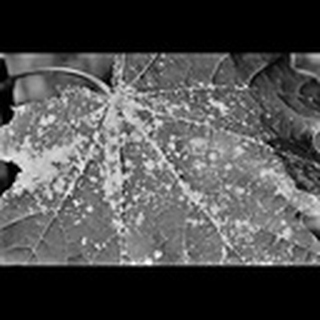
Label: cotton_powdery_mildew